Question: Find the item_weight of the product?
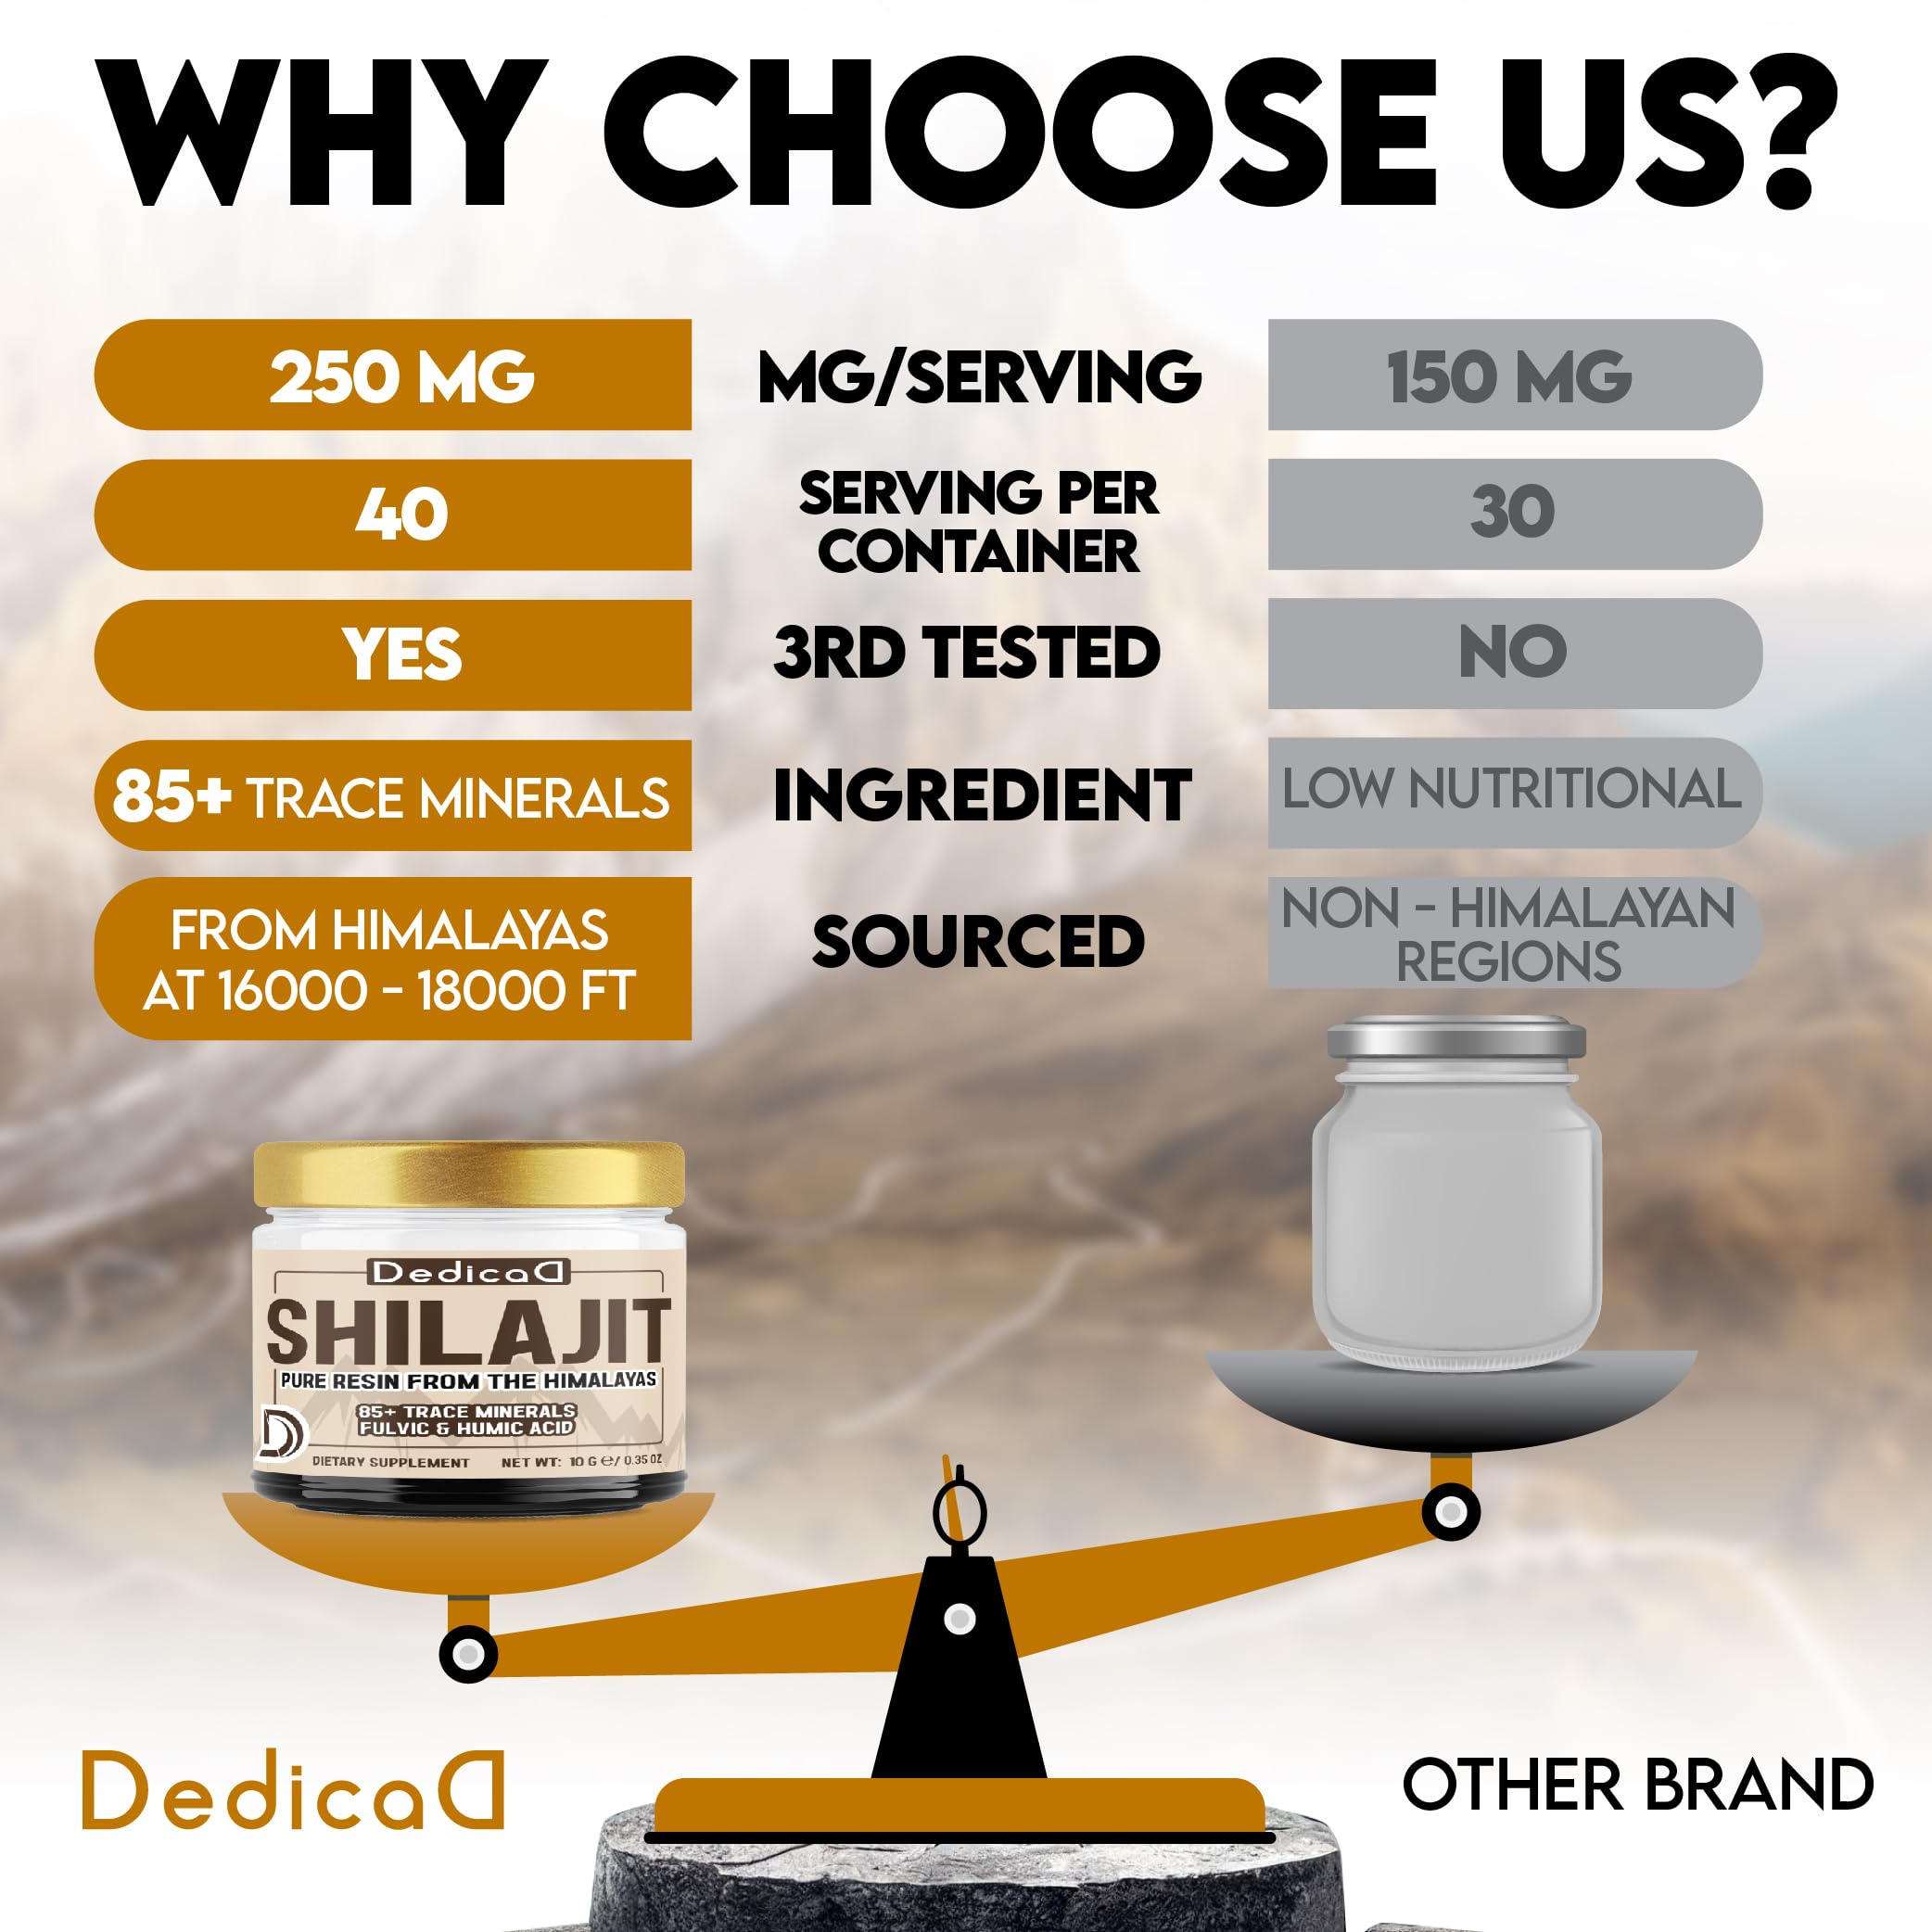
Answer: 10.0 gram